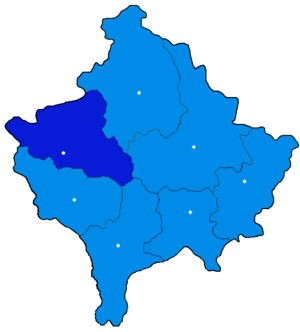
Le district est la subdivision administrative du plus haut niveau au Kosovo. En 2000, la MINUK a redécoupé et rebaptisé les districts définis par la Serbie. La Serbie n'a pas reconnu officiellement ces changements.